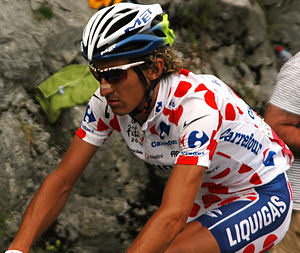
Franco Pellizotti
Franco Pellizotti er en italiensk professionel cykelrytter, som cykler for det professionelle cykelhold Bahrain-McLaren. Hans største sejr er bjergtrøjen i Tour de France 2009.